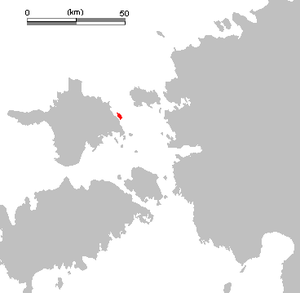
Vohilaid est une petite est une île de la mer Baltique appartenant à l'Estonie.